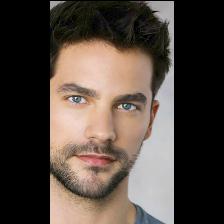
Label: Human